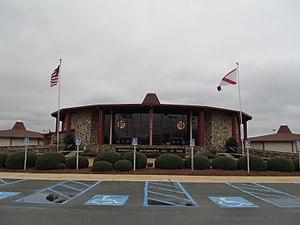
Le Temple international de la renommée du sport automobile est consacré aux pilotes, propriétaires, développeurs ou ingénieurs qui ont contribué le plus à la course automobile. Bien que de nombreuses nationalités soient représentées, la plupart des membres sont des Américains qui ont couru dans les séries locales.